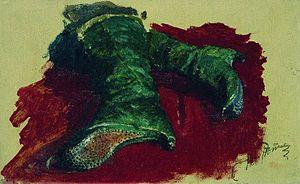
Ivan le Terrible et son fils Ivan le 16 novembre 1581, également connu sous le nom d'Ivan le Terrible tue son fils, est un tableau peint par Ilia Répine entre 1883 et 1885.